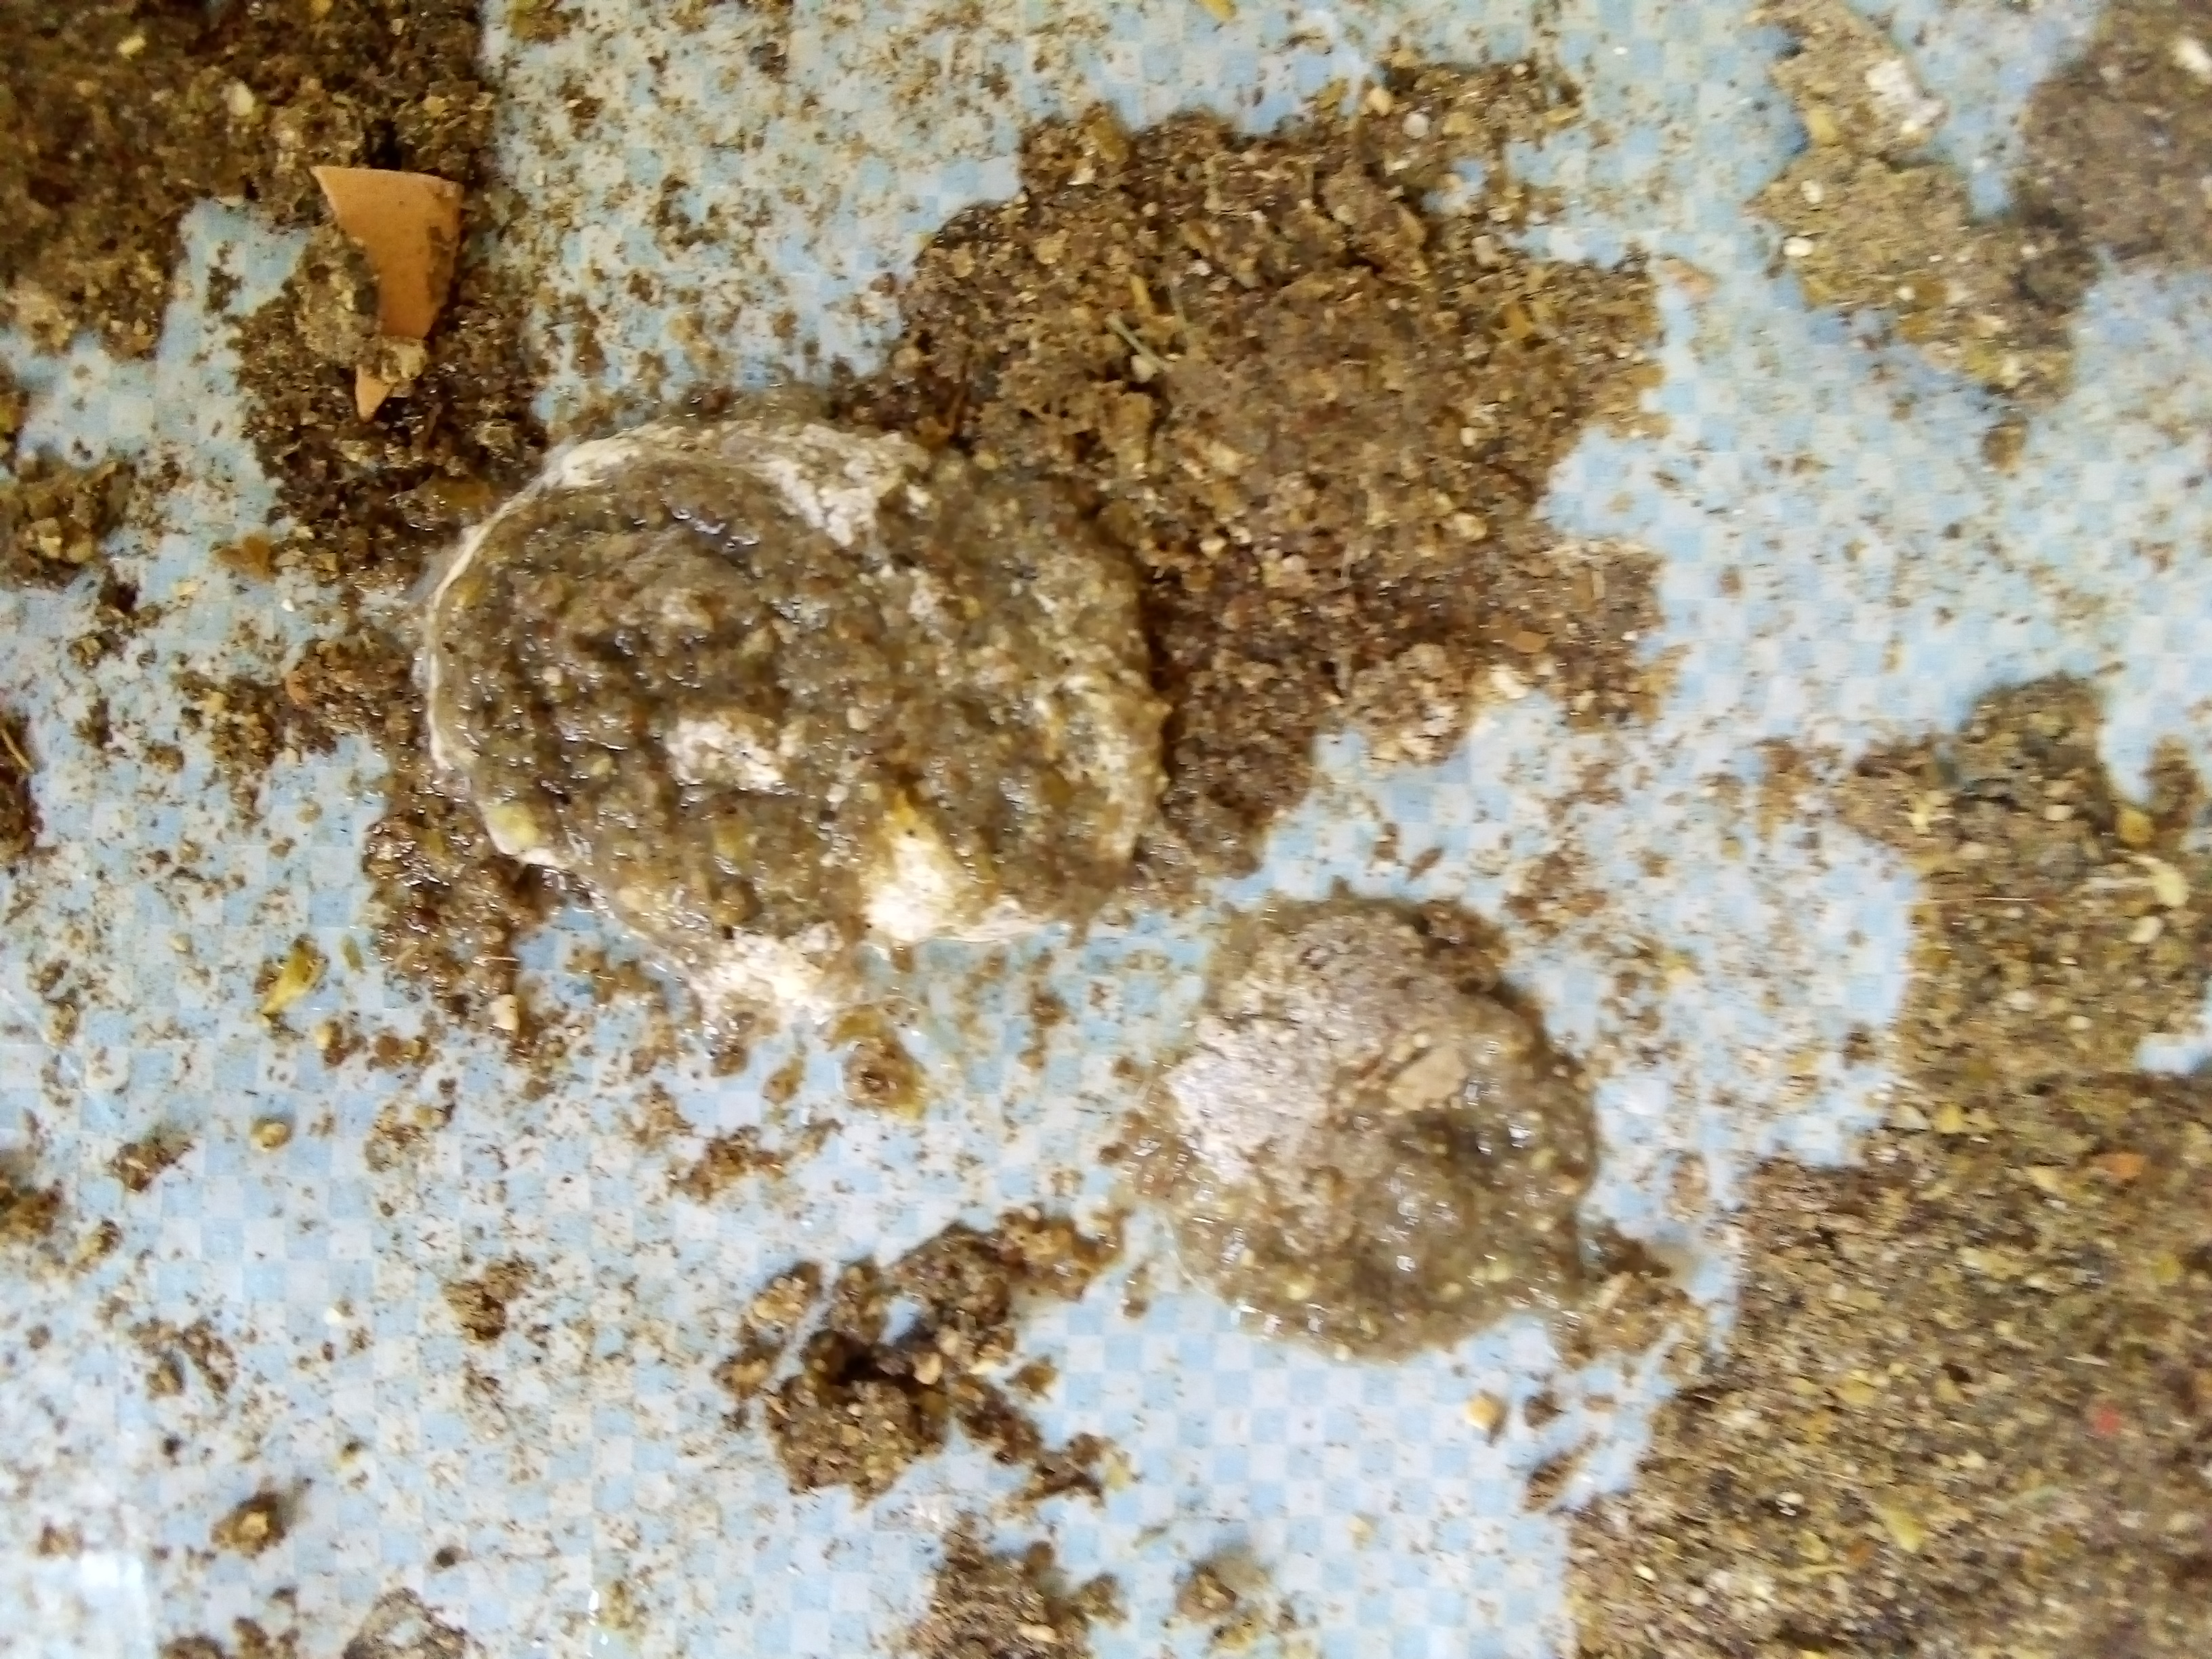
PCR-confirmed diagnosis: Salmonella